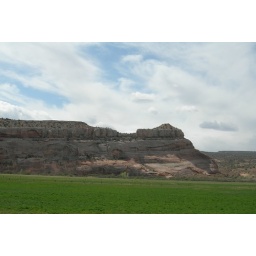
A beautifull view of green fields in the canyon near Cisco, UT.